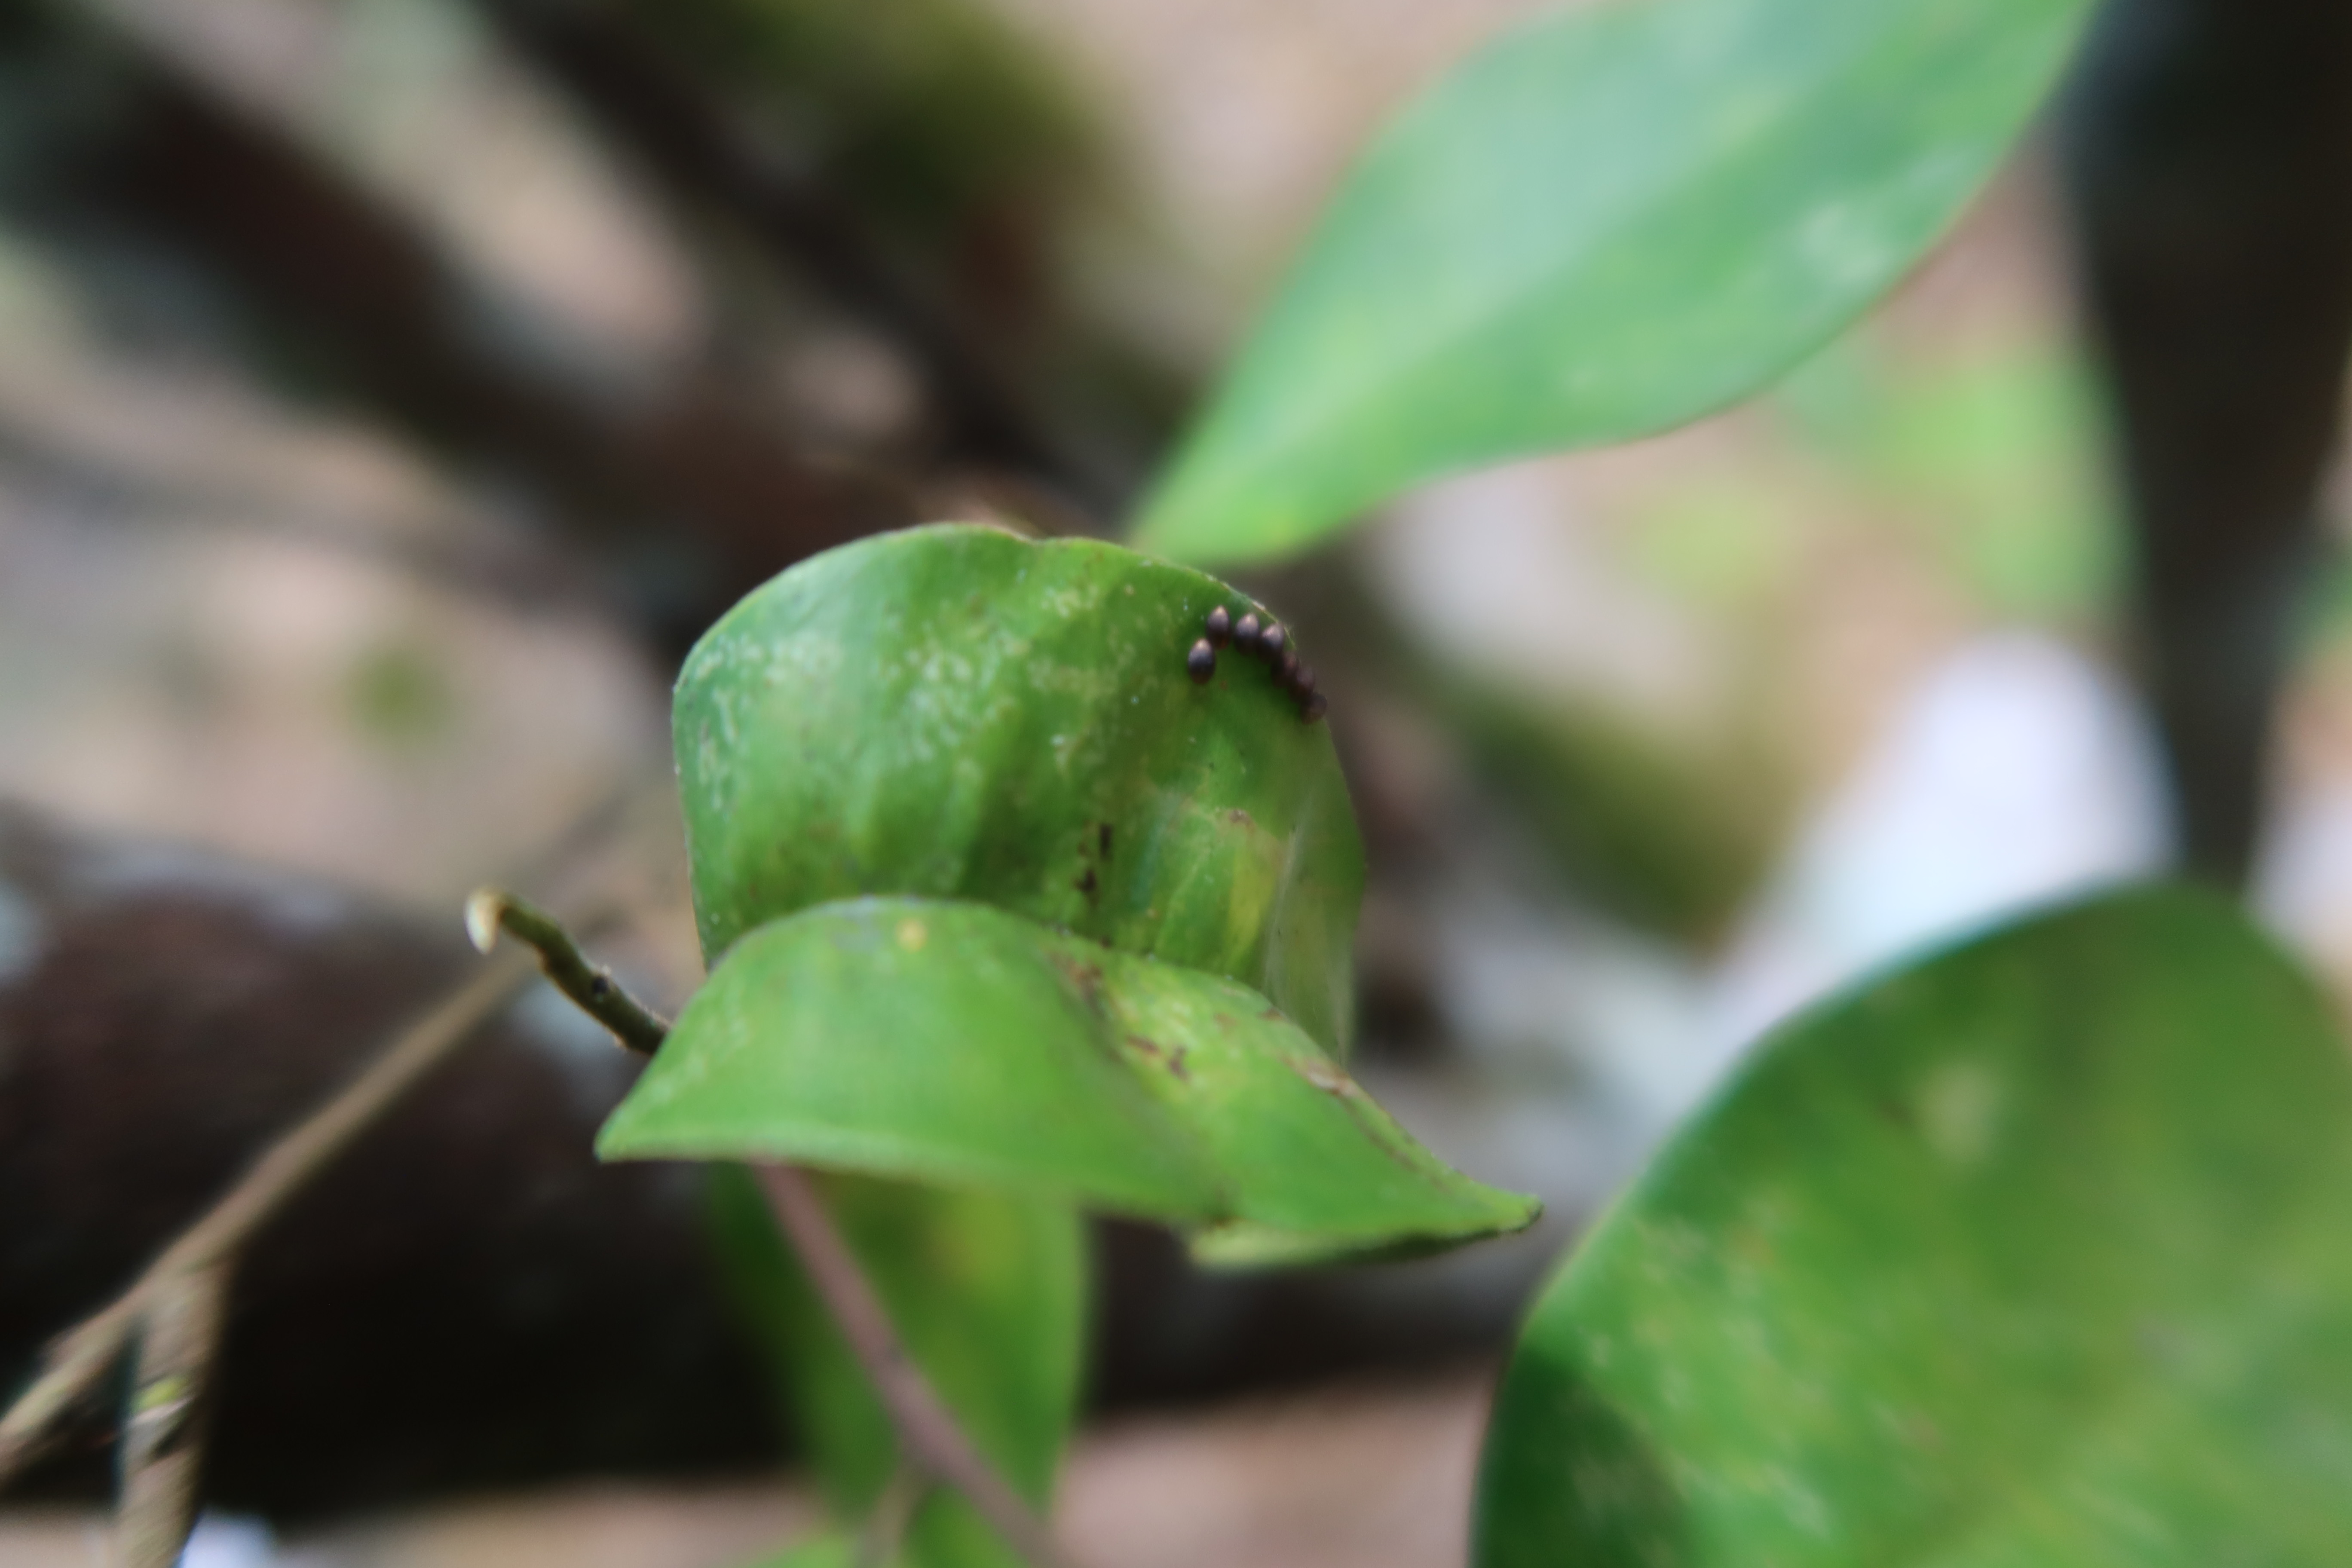
Label: Scale insect